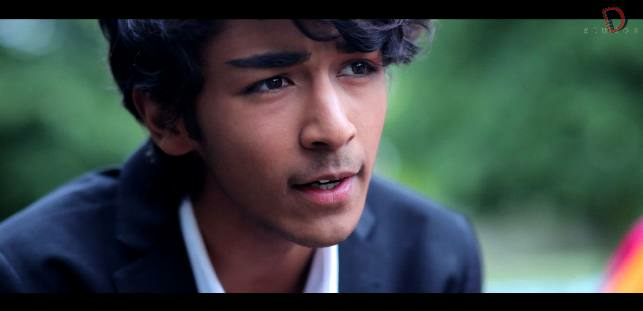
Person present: Yes